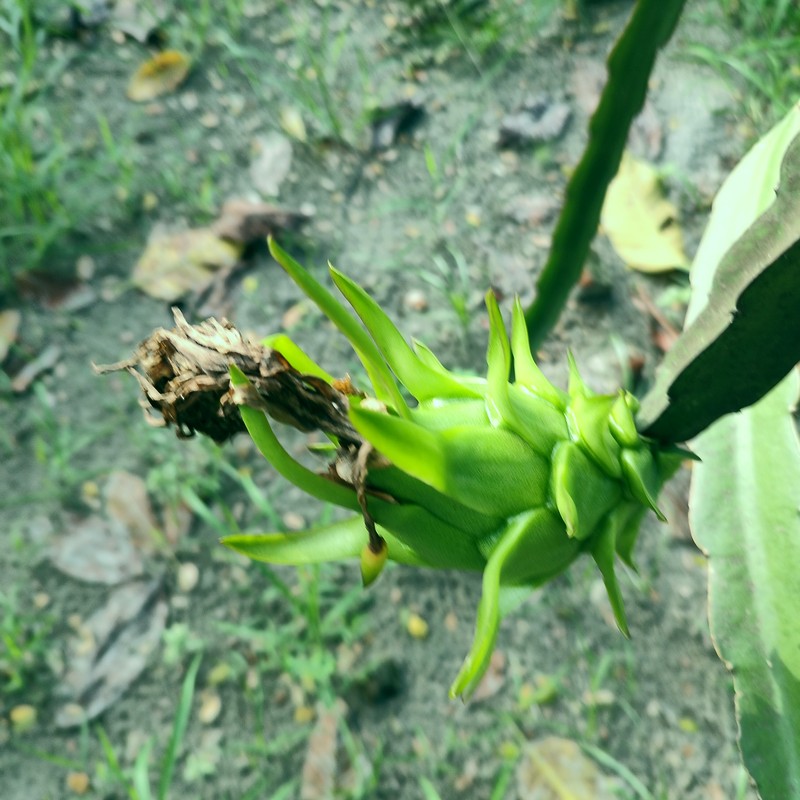
Label: Immature Dragon Fruit